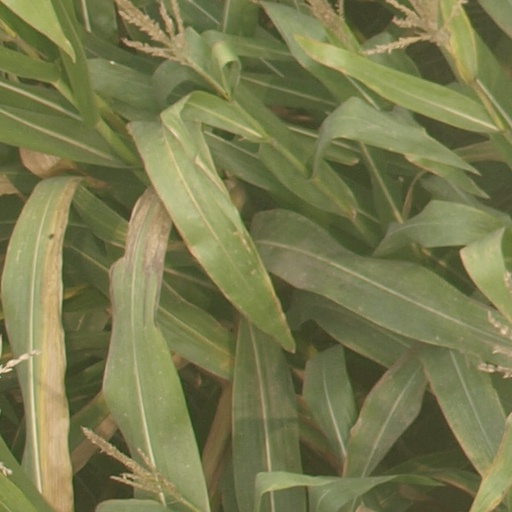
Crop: maize; corn